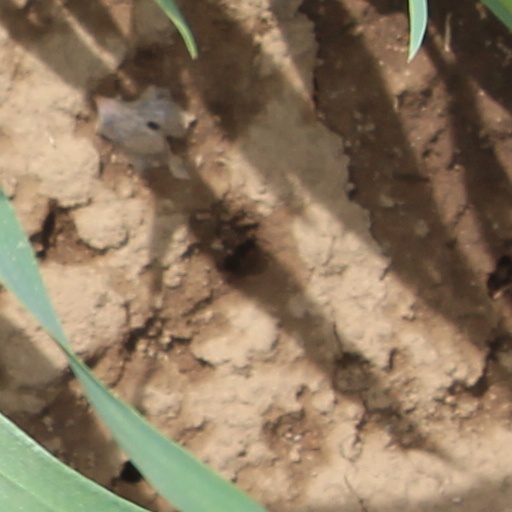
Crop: wheat